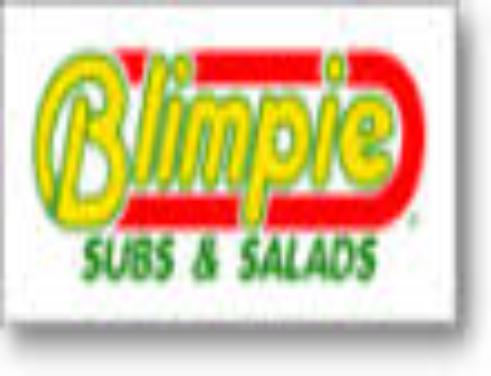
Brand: Blimpie
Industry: Food